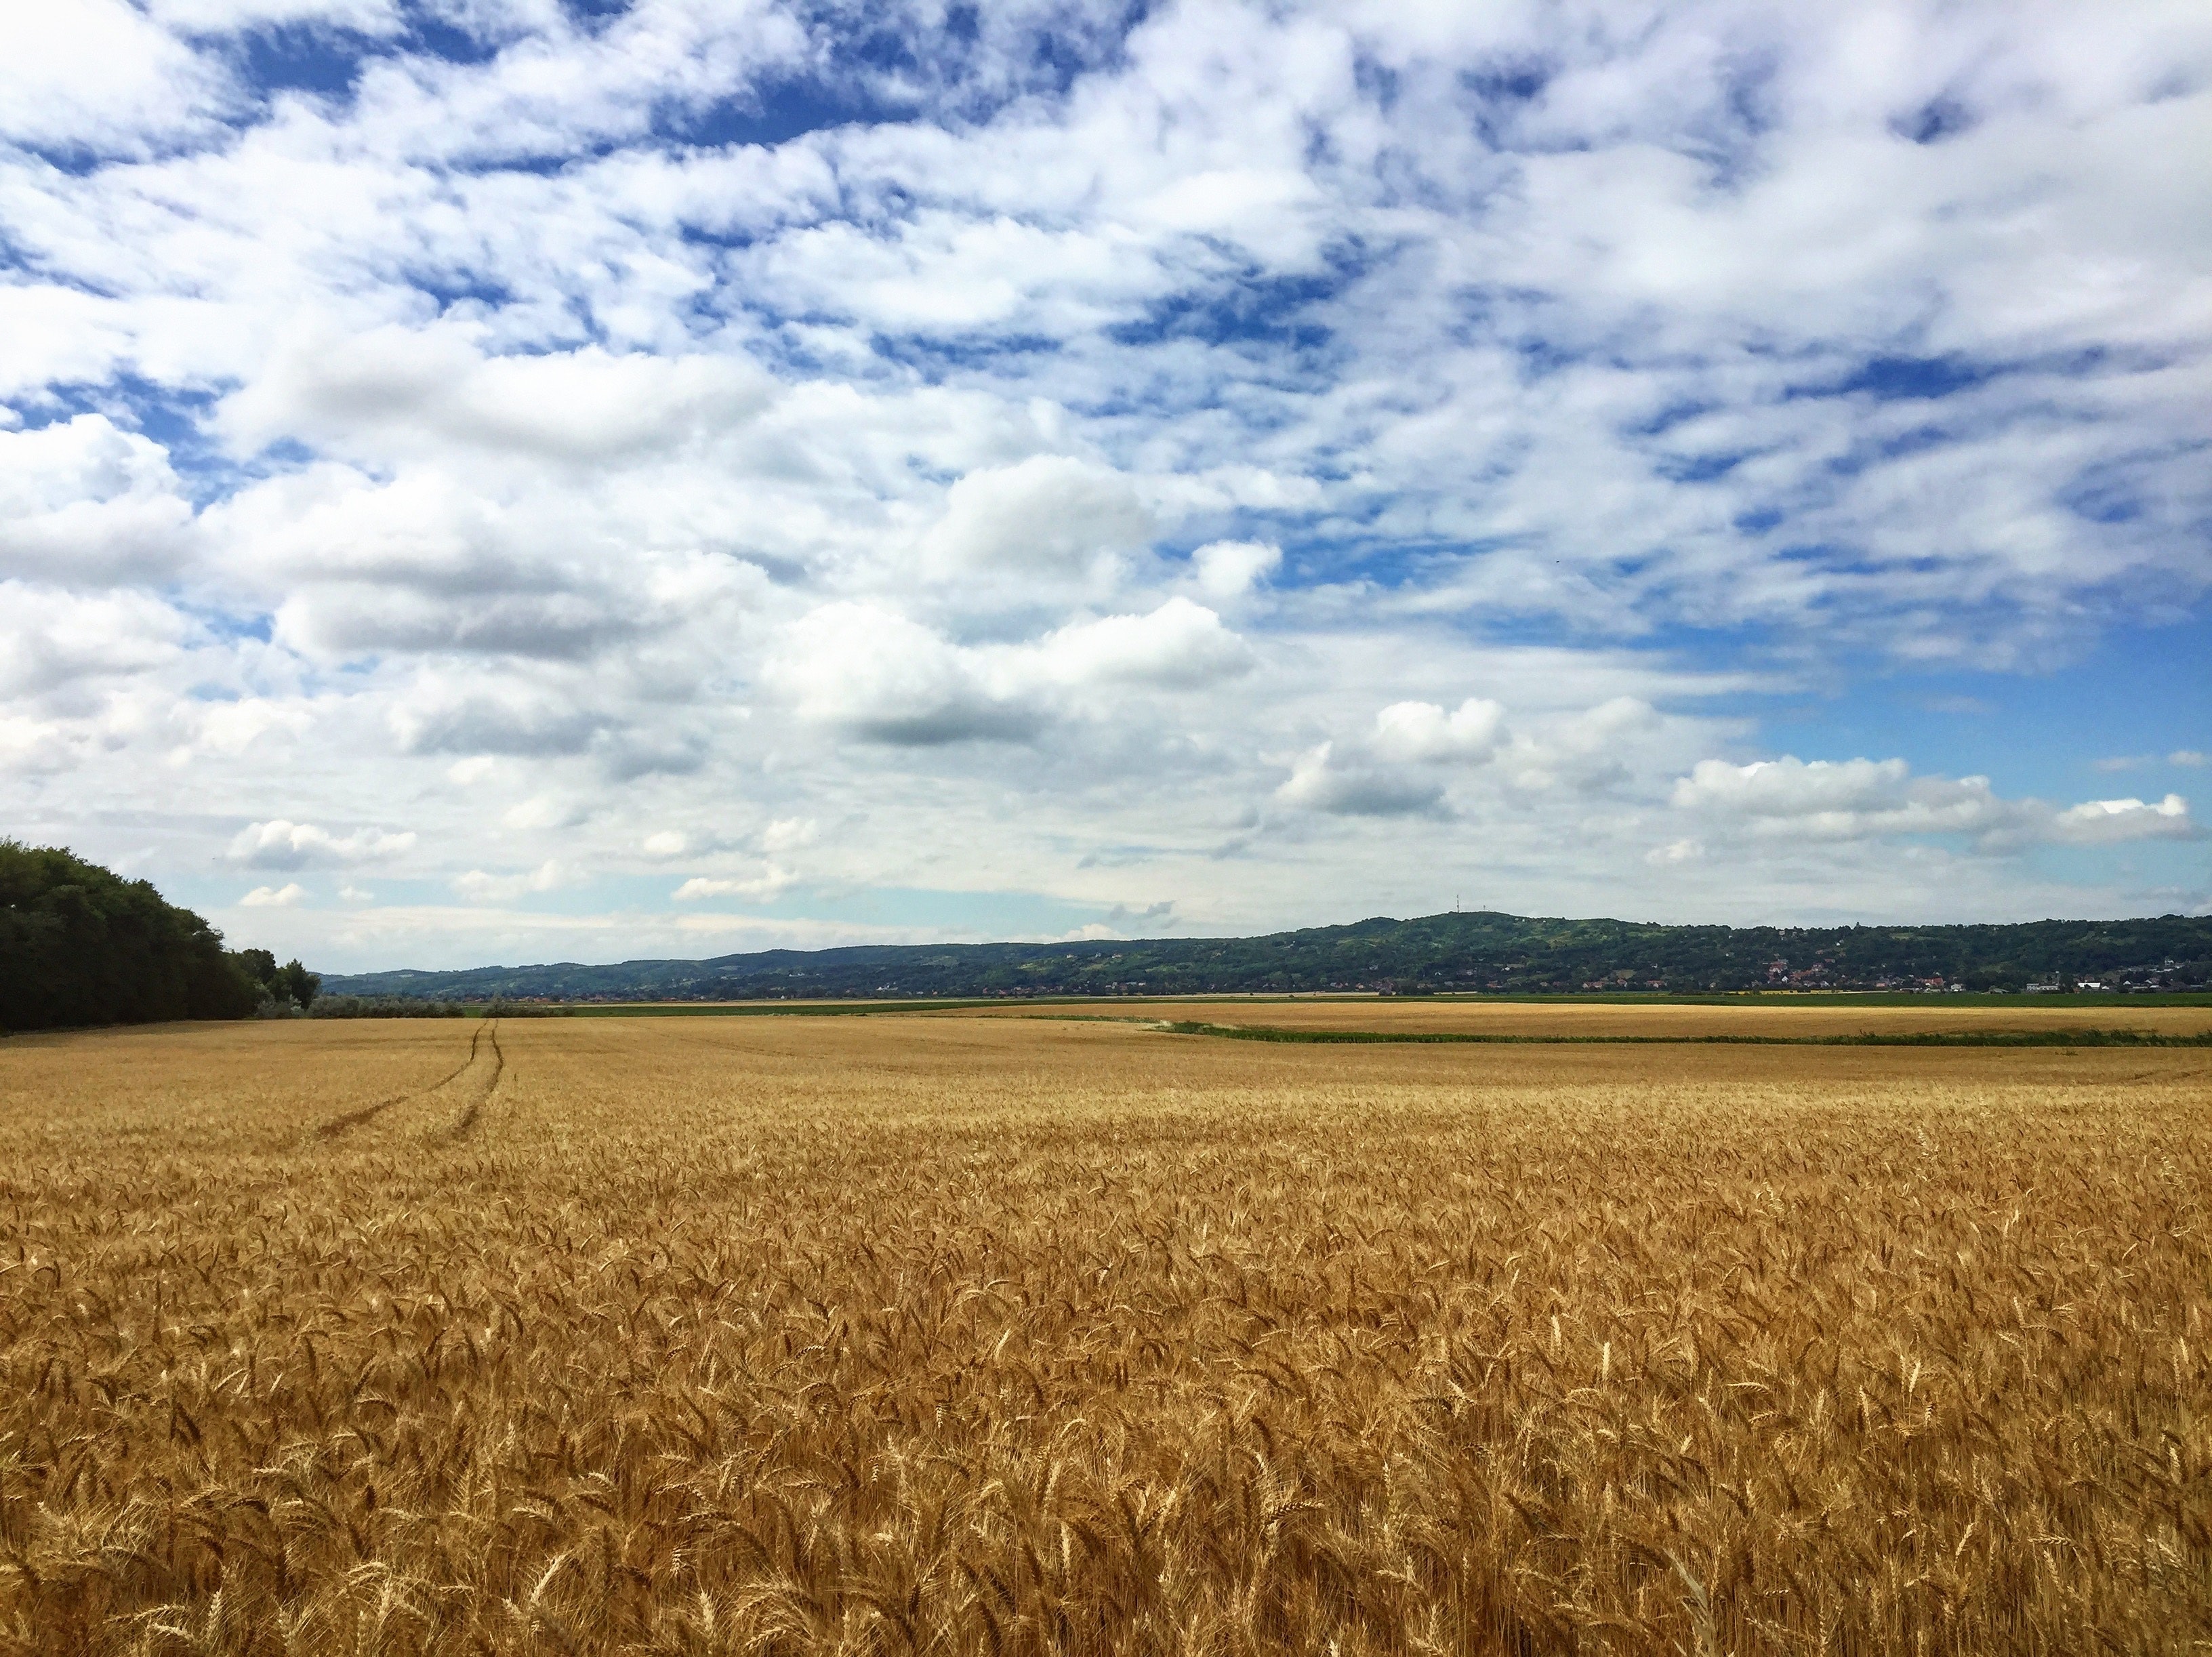
field, sky, plain, natural landscape, crop, agriculture, natural environment, barley, farm, grassland, grass family, rye, cloud, plant, ecoregion, grain, wheat, prairie, paddy field, horizon, rural area, summer, landscape, food grain, cereal, grass, tree, steppe, sunlight, cash crop, hordeum, straw, meadow, harvest, cumulus